Like Rabid Dogs

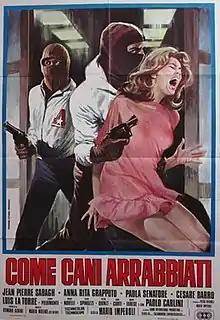

Like Rabid Dogs is a 1976 Italian crime-thriller film written and directed by Mario Imperoli. It is loosely inspired by the Circeo massacre, in which three young men abducted, and then raped and tortured, two young women over a two-day period.